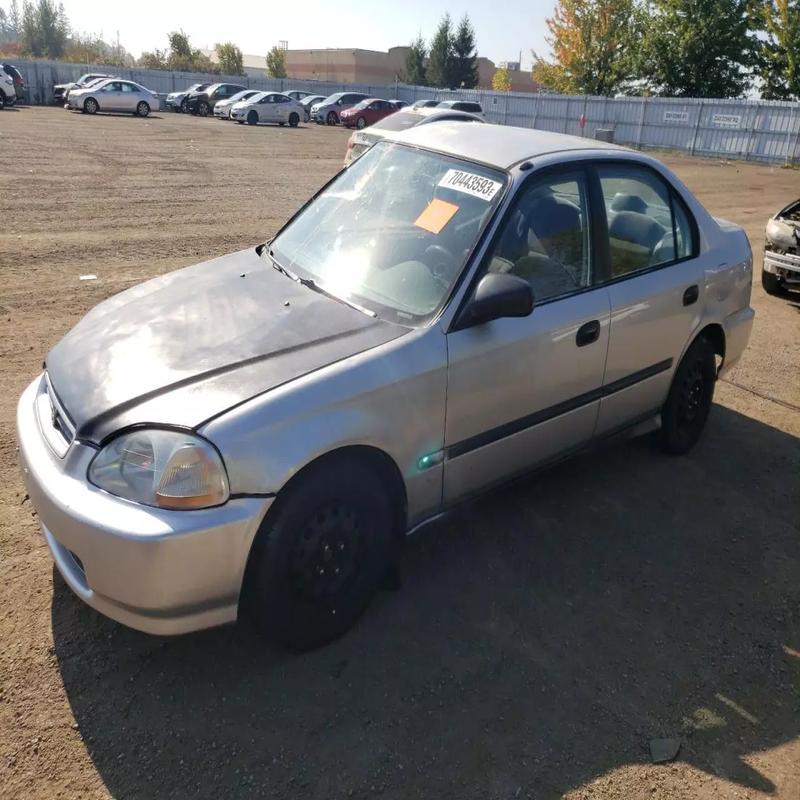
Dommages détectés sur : capot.
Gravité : mineur